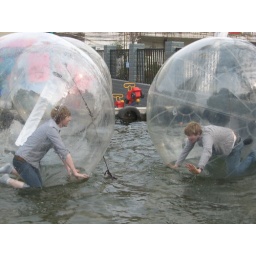
Me and Lawrence in a pair of big plastic balls